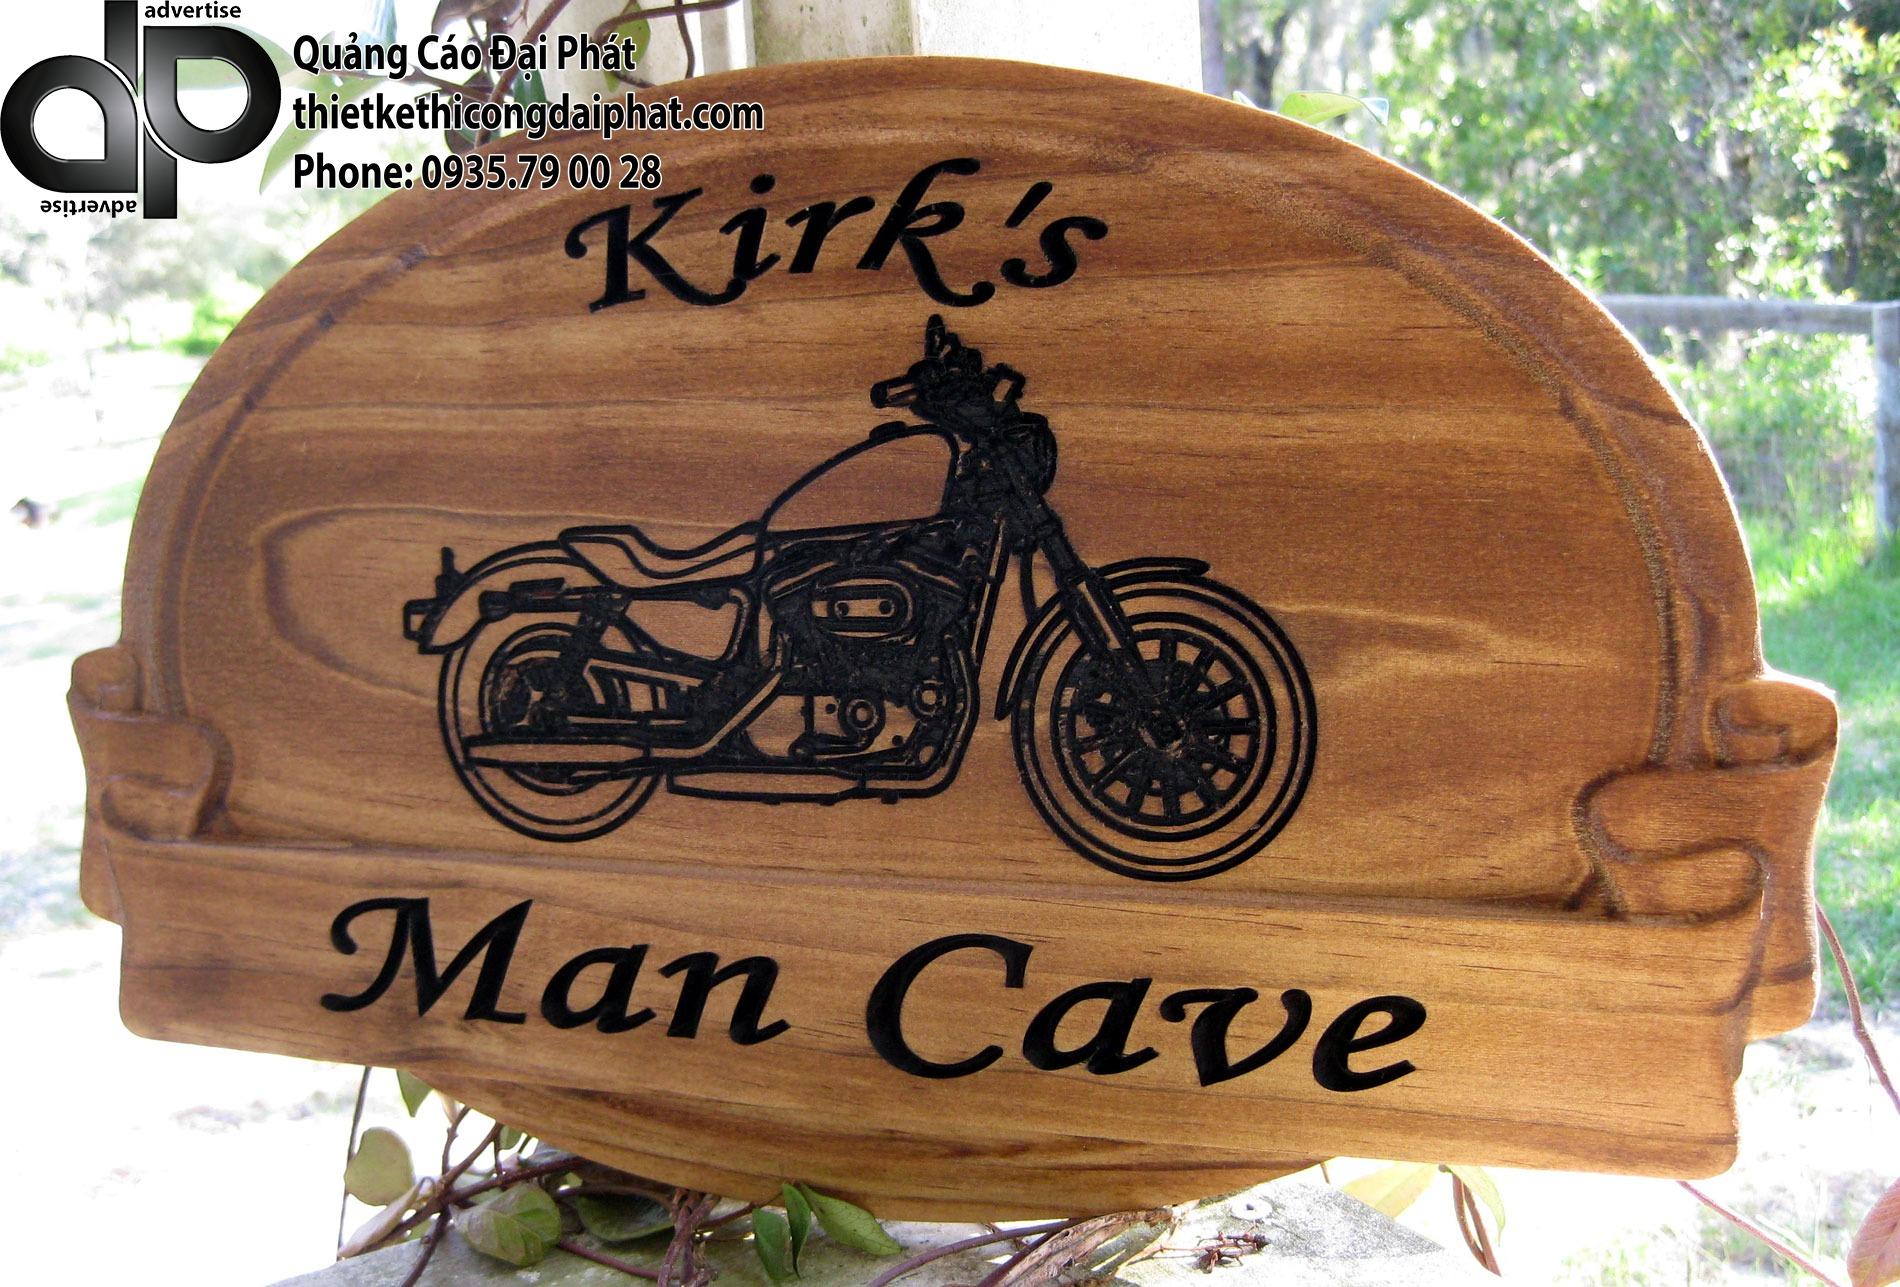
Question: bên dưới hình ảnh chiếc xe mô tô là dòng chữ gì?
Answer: dòng chữ man cave